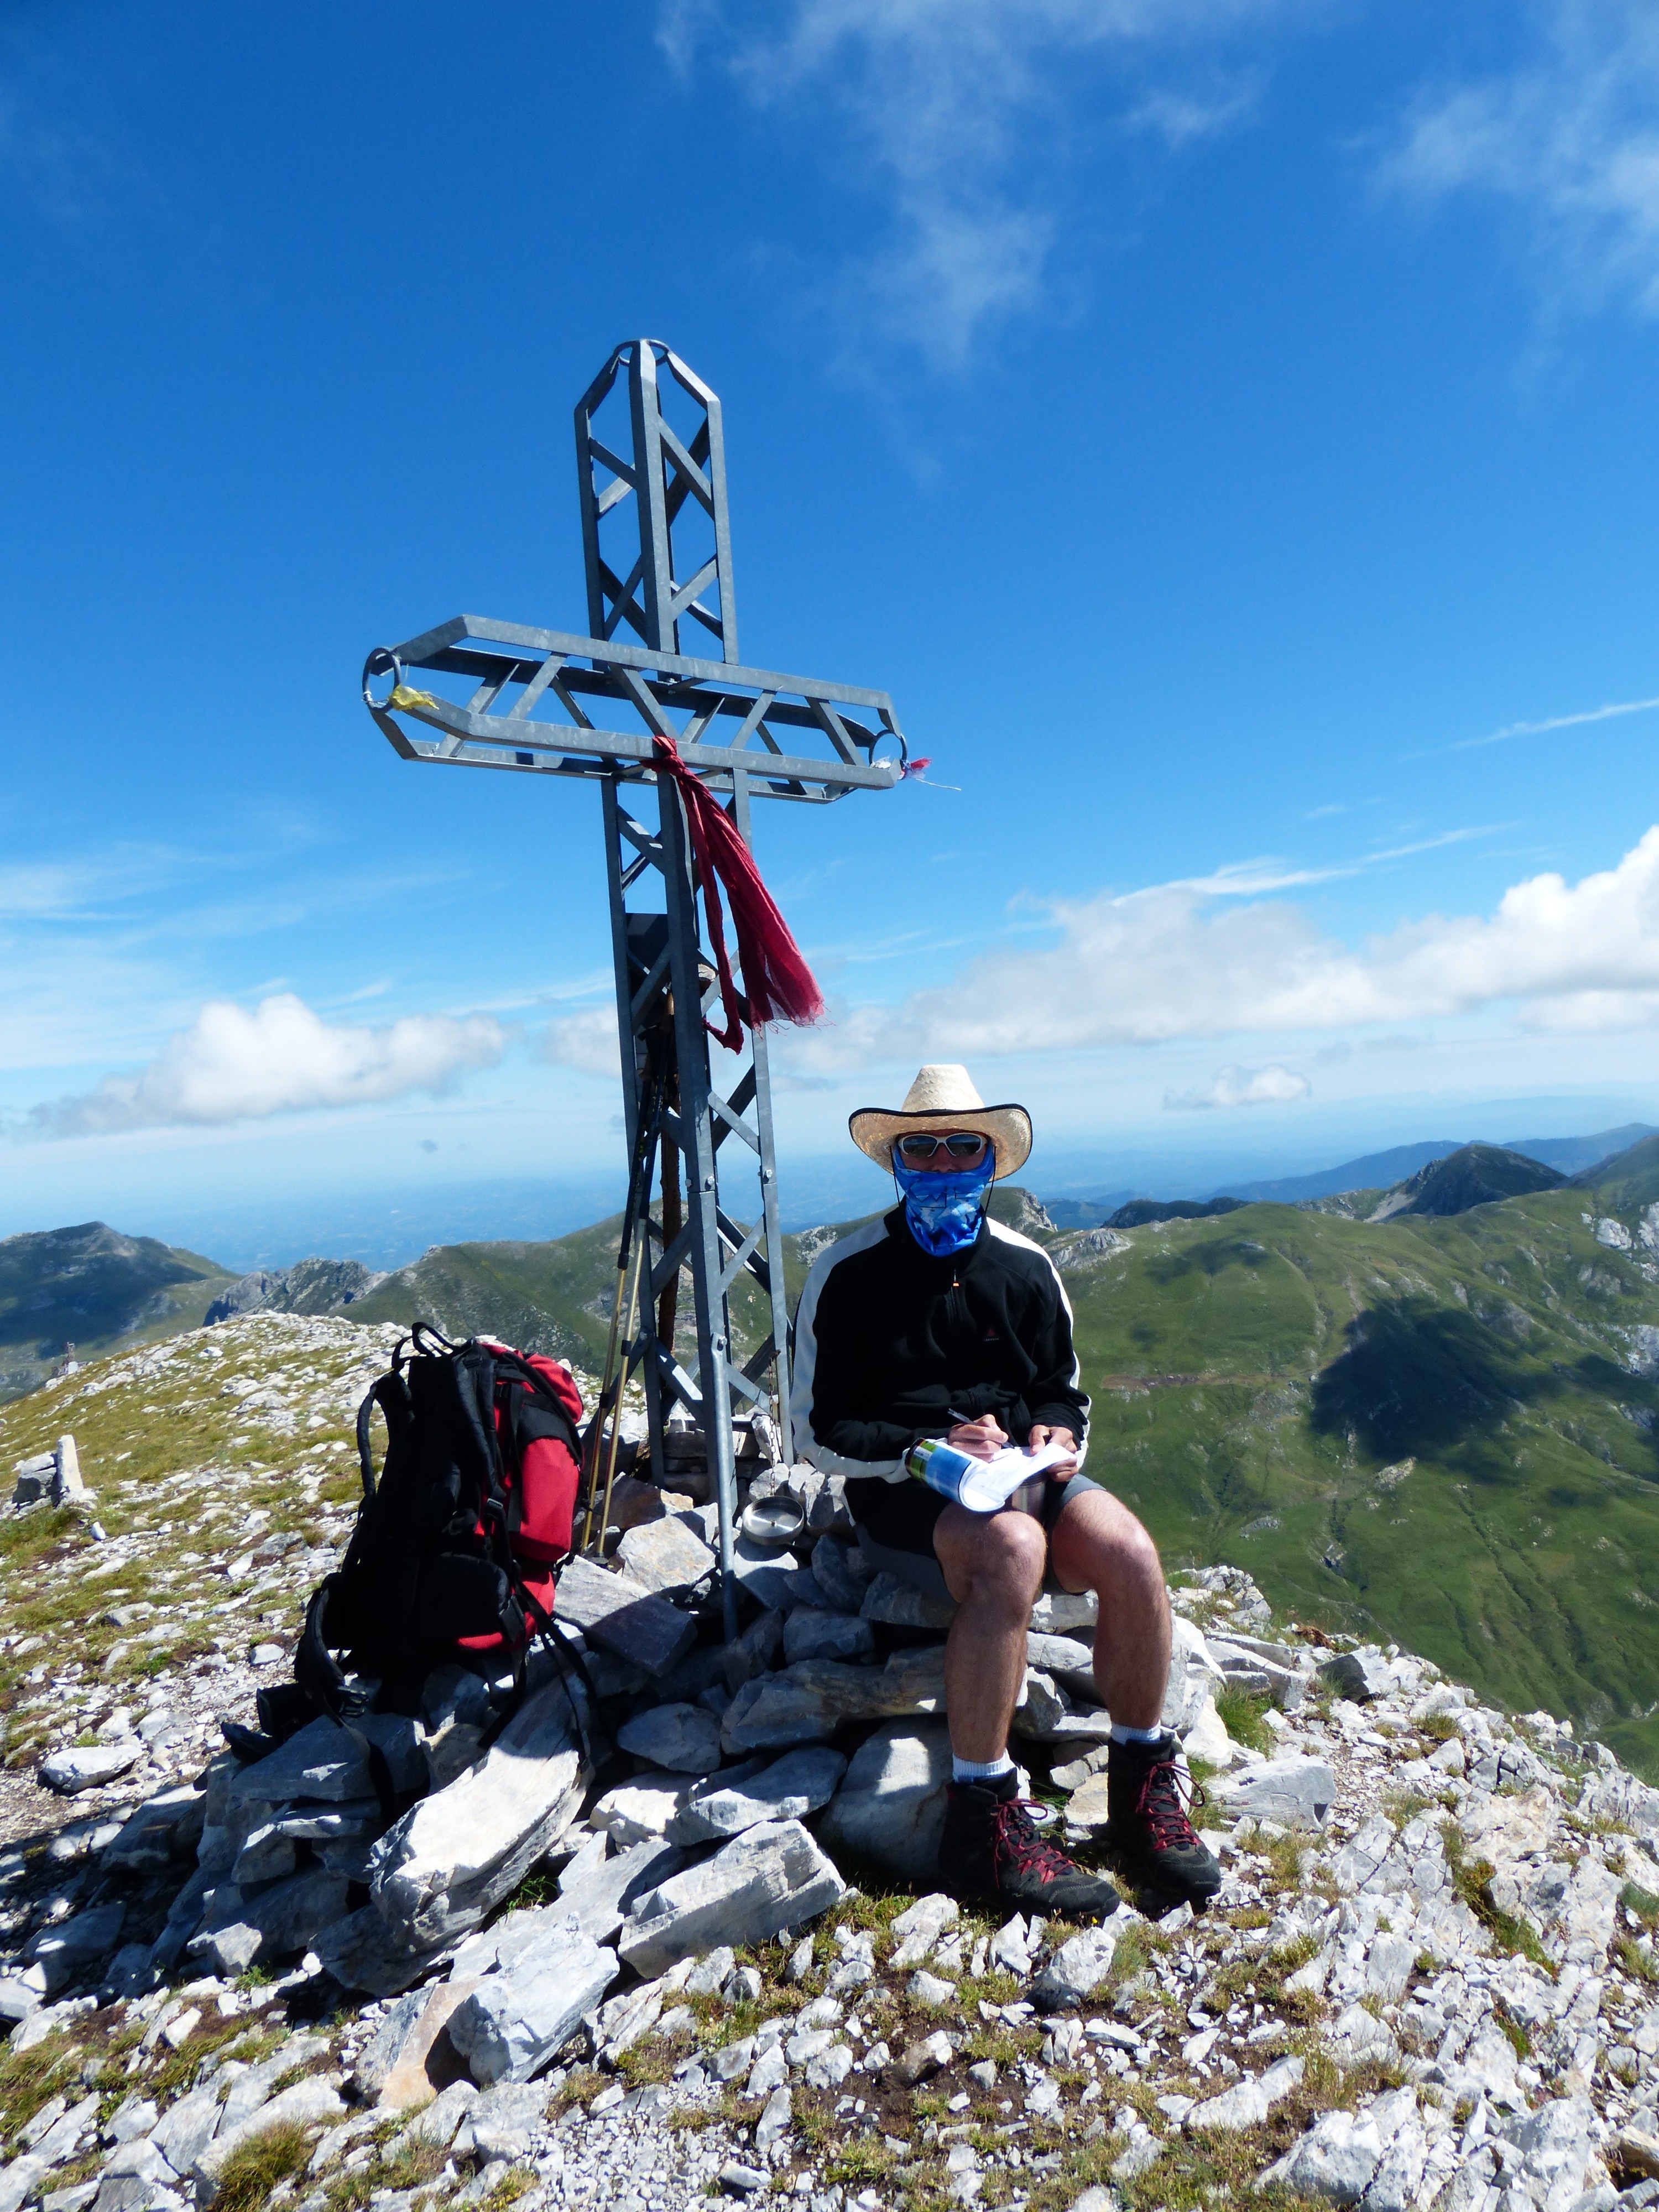
man, landscape, tree, rock, wilderness, person, mountain, cloud, sky, hiking, hill, adventure, view, mountain range, vacation, recreation, human, italy, alpine, cross, tourism, ridge, summit, mountaineering, mountaineer, alps, backpacking, outlook, fell, viewpoint, elevation, hooded, wanderer, distant view, saline, foresight, adventurer, mountain pass, summit cross, maritime alps, hiking equipment, summit stormer, outdoor recreation, mountainous landforms, glacial landform, ar te, cima della saline, mount scenery